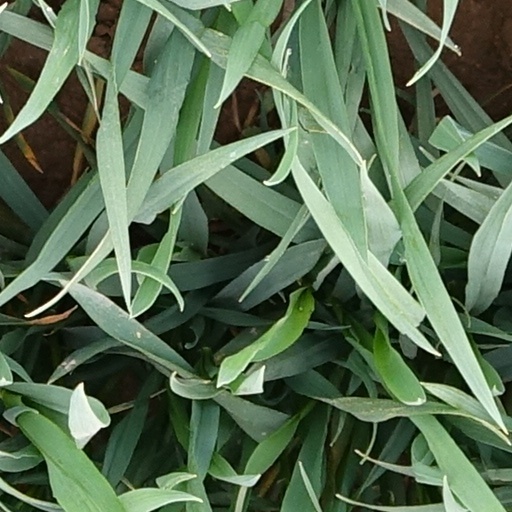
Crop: wheat